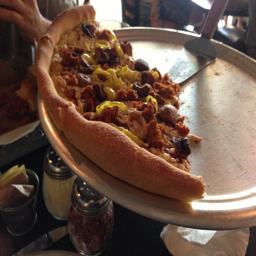
A half a pizza sitting on top of a pizza pan.
A pizza tray with only a few slices left on it
Half a pizza with meat and peppers sitting on a serving tray
A pizza that only has three pieces left.
part of a pizza sitting on a pizza pan